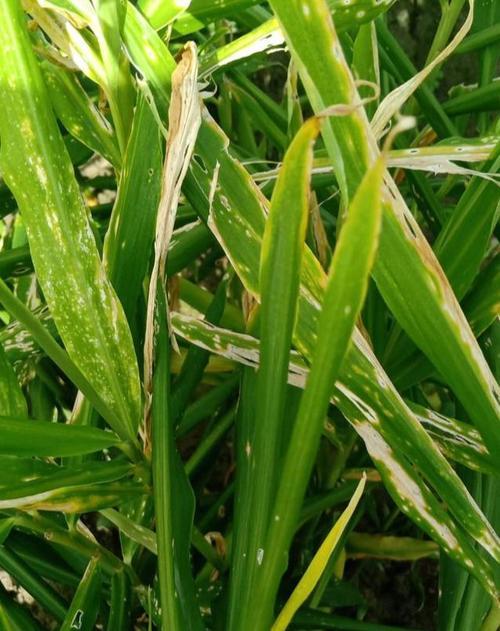
Plant: Ginger
Disease: ginger leaf spot